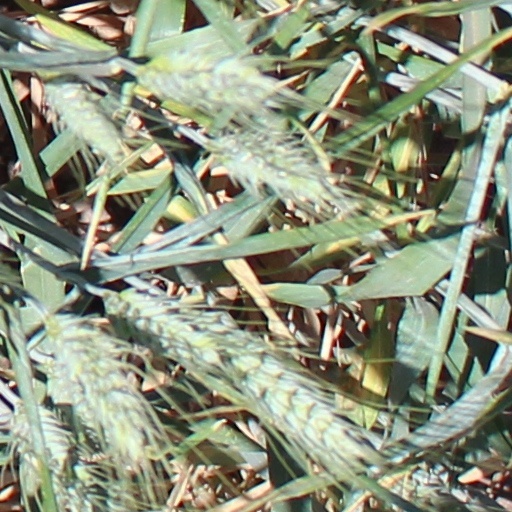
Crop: wheat